Tom Sykes

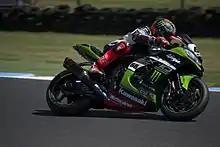
Sykes at the Phillip Island 2017 Australian World Superbike round

Sykes made his World Superbike Championship debut at Brands Hatch as a wildcard, impressing by qualifying sixth (ahead of three works Suzukis with more powerful engines, including title contender Max Neukirchner). He retired from a strong position in race 1 due to a hole in the radiator by rocks thrown up by Max Biaggi's Sterilgarda Ducati machine, but came back to finish 6th in race 2. He gained a second wildcard meeting at Donington Park in changeable conditions, where he proved even stronger. He again qualified on the second row, but got a flying start in race one and had a comfortable lead when the race was red-flagged due to oil from Noriyuki Haga's Yamaha. Knowing he had to finish within 4 seconds of Troy Bayliss to win on aggregate, Sykes lead early in race two, before easing off after seeing a white flag with a red cross, which typically means a slippery surface (often with the yellow and red striped oil flag), but racing in British Superbike Championship races, the flag neutralises the race under a full-course caution period with safety car deployment, so Sykes and Leon Haslam both eased up, anticipating neutralisation, but the time lost here proved costly, as Sykes failed to stay close enough to Bayliss, finishing second behind the three-time series champion. He was less competitive in race two, but his reputation had still been boosted.